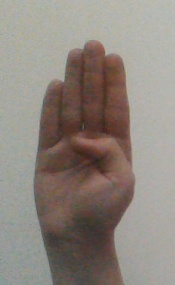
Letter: kaaf